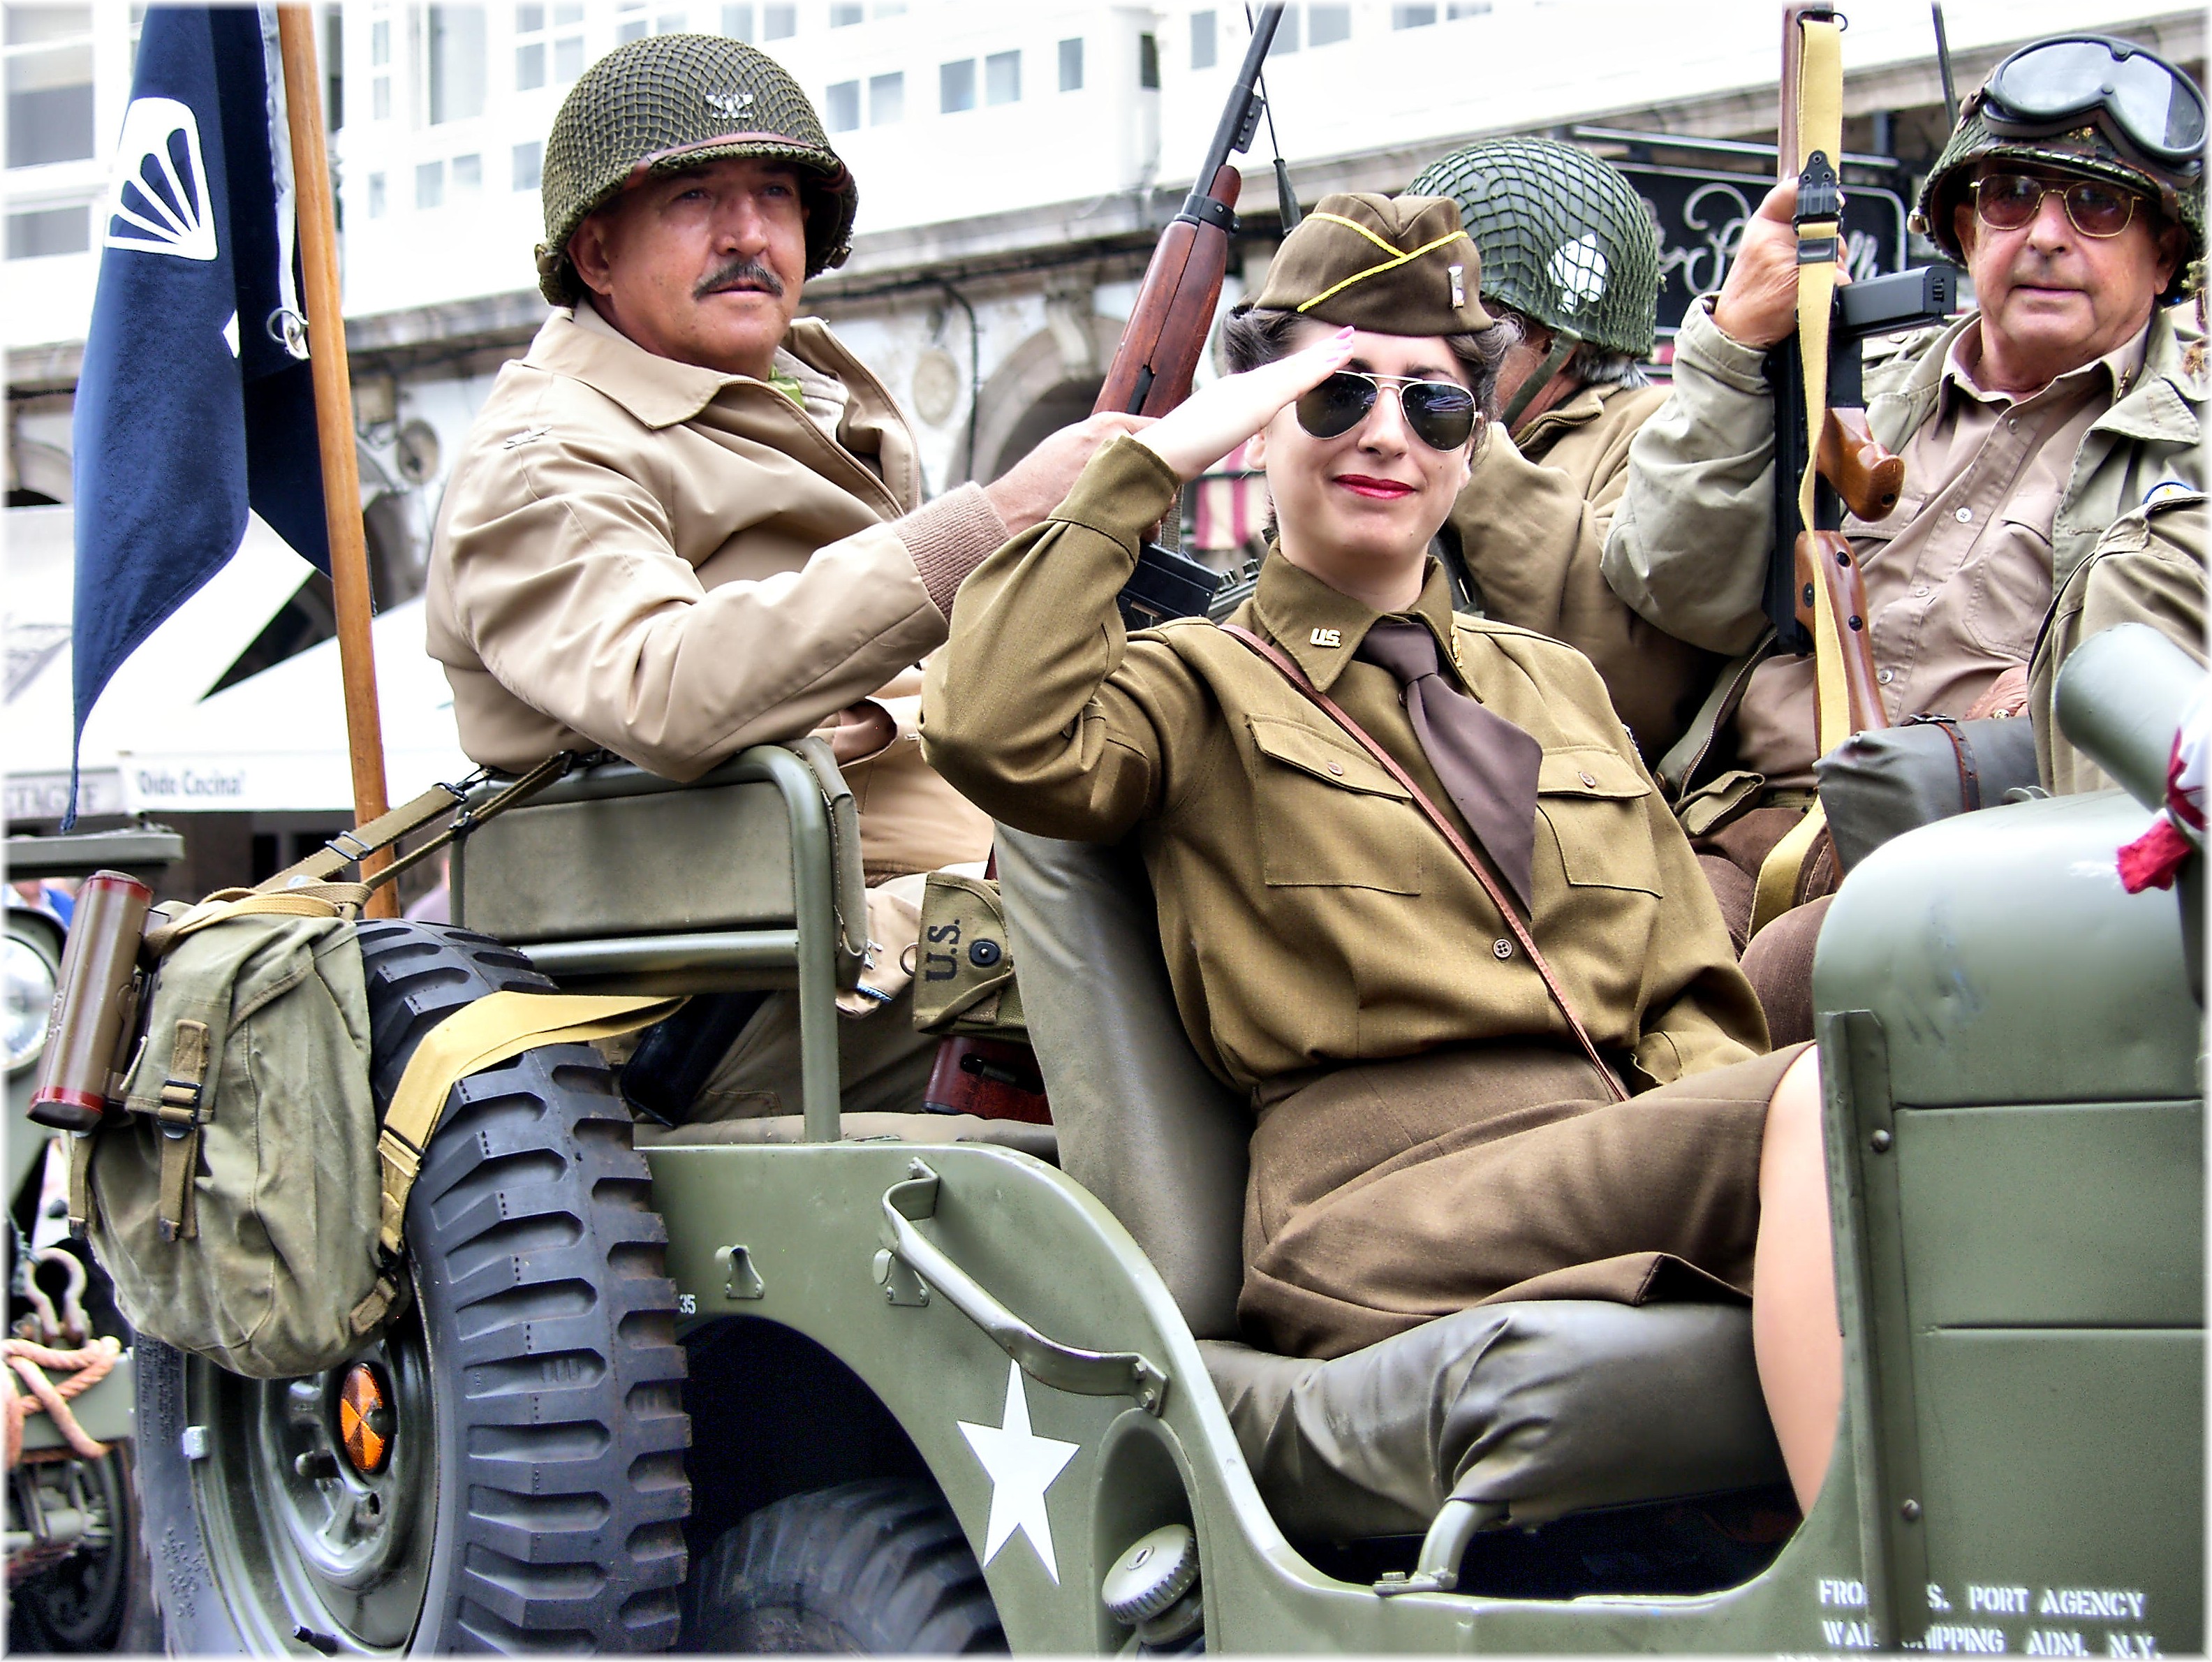
person, people, military, soldier, army, vehicle, cars, mygearandme, acorua, troop, corua, vehiculos, maquinas, gentes, ejercito, militares, recreacion, xentes, lacoruna, motos, americanos, militia, military police